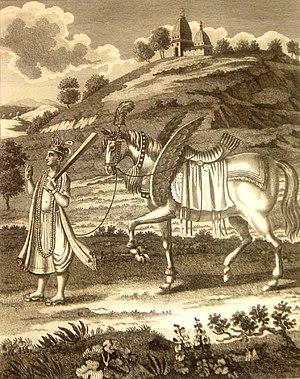
Kalki Purāṇa est un texte sanskrit qui fait partie du corpus des Purāṇa mineures.
Le cheval blanc est, dans la culture humaine, au centre de nombreux mythes, de légendes, de contes, de traditions et de représentations à travers le monde. Des pouvoirs fabuleux leur sont attribués, tels que la clairvoyance et le don de prophétie. Associés à des rituels impliquant leur sacrifice, aussi bien en Irlande qu'en Germanie et en Mongolie, les chevaux blancs se font montures des prophètes, des rois, des héros et des princes charmants dans des pays aussi éloignés que la Grèce antique, l'Inde, la France, l'Iran, le proche orient et les Philippines, et participent à l'eschatologie dans de nombreuses cultures.